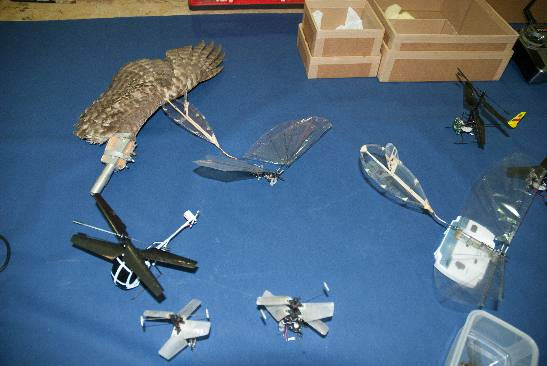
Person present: No